Mizoram

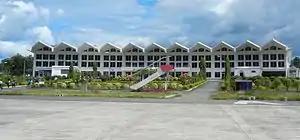
Lengpui Airport Building

On 1 March 1966, the Mizo National Front (MNF), led by Laldenga, declared independence from India, marking the beginning of the Mizo Uprising. The movement had been brewing for years, fuelled by grievances such as the 1959 Mautam famine and perceived neglect by the Assam government. Mizo leaders, having gained external support and arms from East Pakistan (now Bangladesh), meticulously planned a coordinated attack on government installations across the Mizo District. The MNF launched Operation Jericho, a surprise offensive targeting Assam Rifles posts, the Aizawl treasury, and key administrative buildings.